Erhard Etzlaub

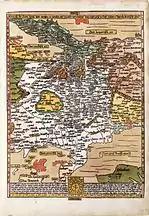
"Romweg" map, 1500. "South-up" display, as in all of Etzlaub's maps.

Erhard Etzlaub ( 1455/1465 – 1532) was a German cartographer, astronomer, geodesist, instrument maker, and physician.